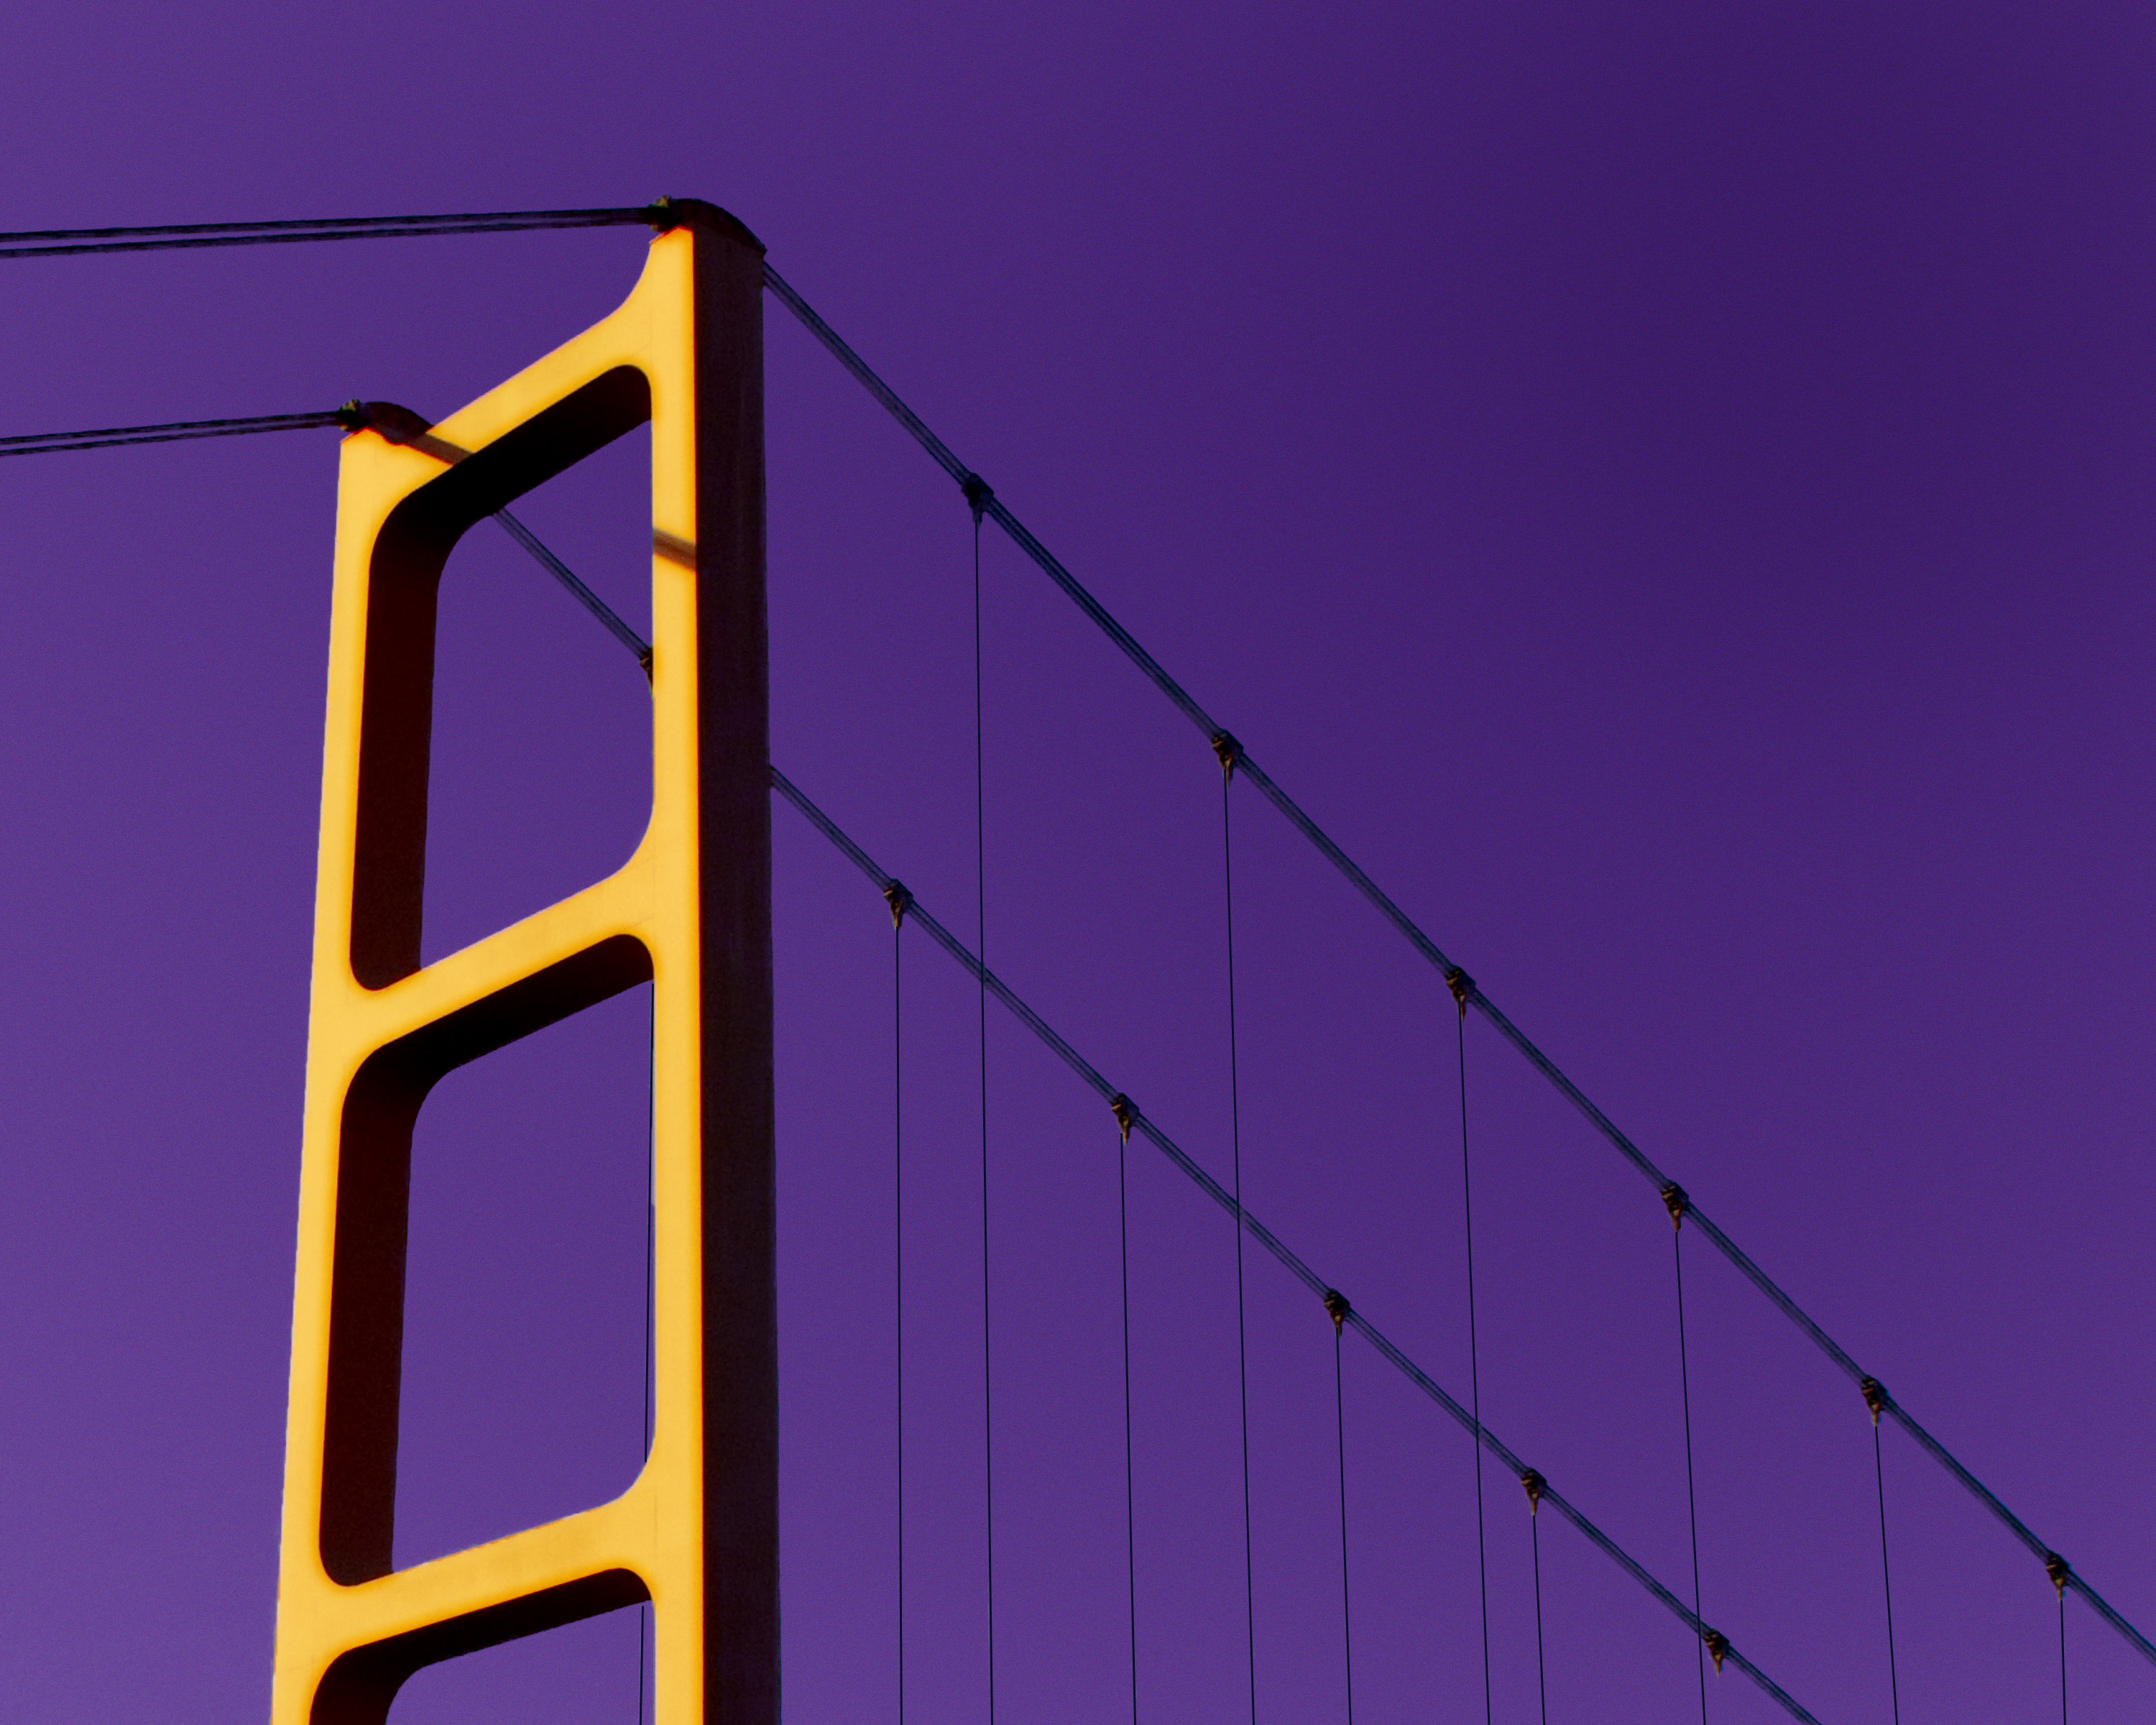
light, line, color, blue, street light, electricity, lighting, neon, font, symmetry, shape, sacramento, americanriverparkway